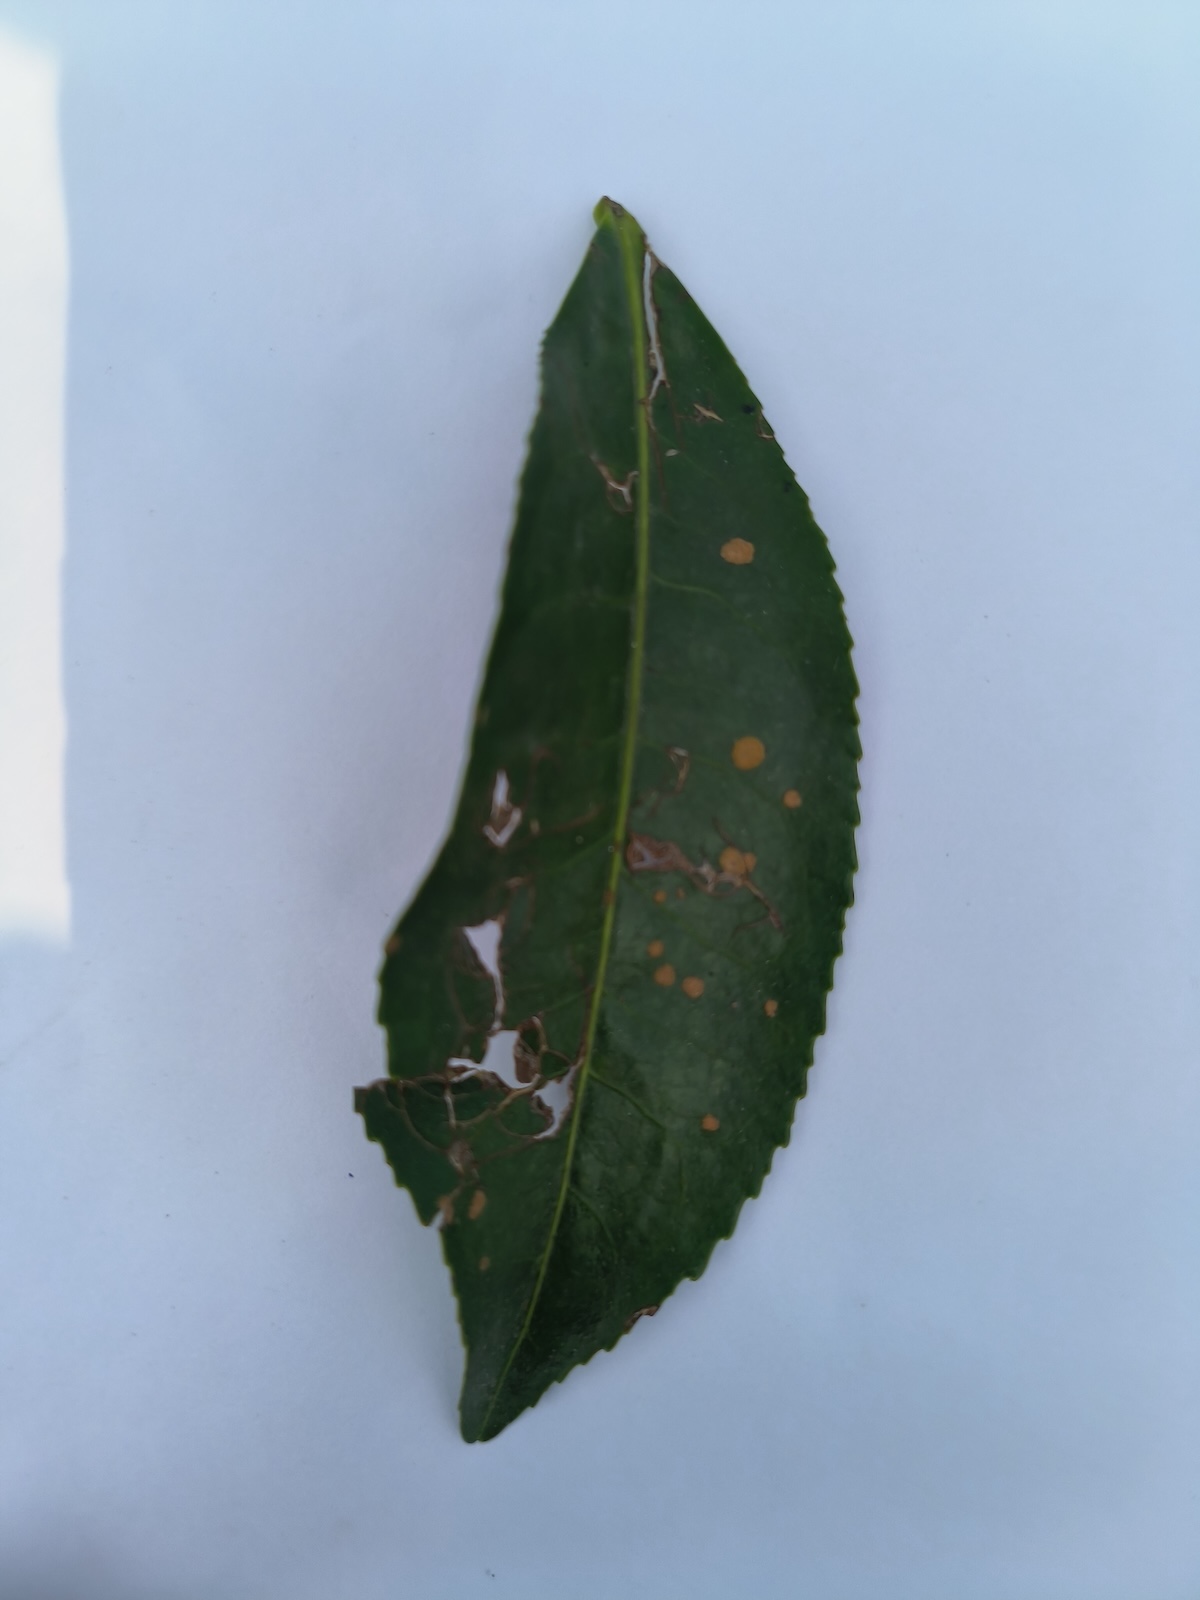
Label: Tea algal leaf spot